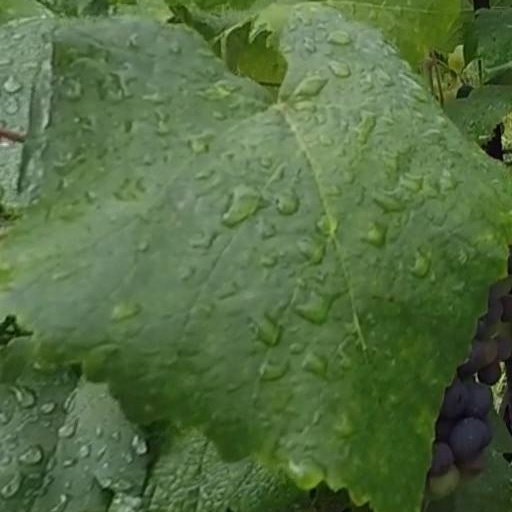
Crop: grape